Morel's Invention (film)

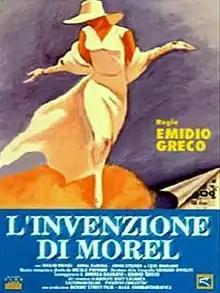
Film poster

Morel's Invention is a 1974 Italian science fiction film directed by Emidio Greco and starring Anna Karina. It is based on the novel "The Invention of Morel" by Adolfo Bioy Casares.